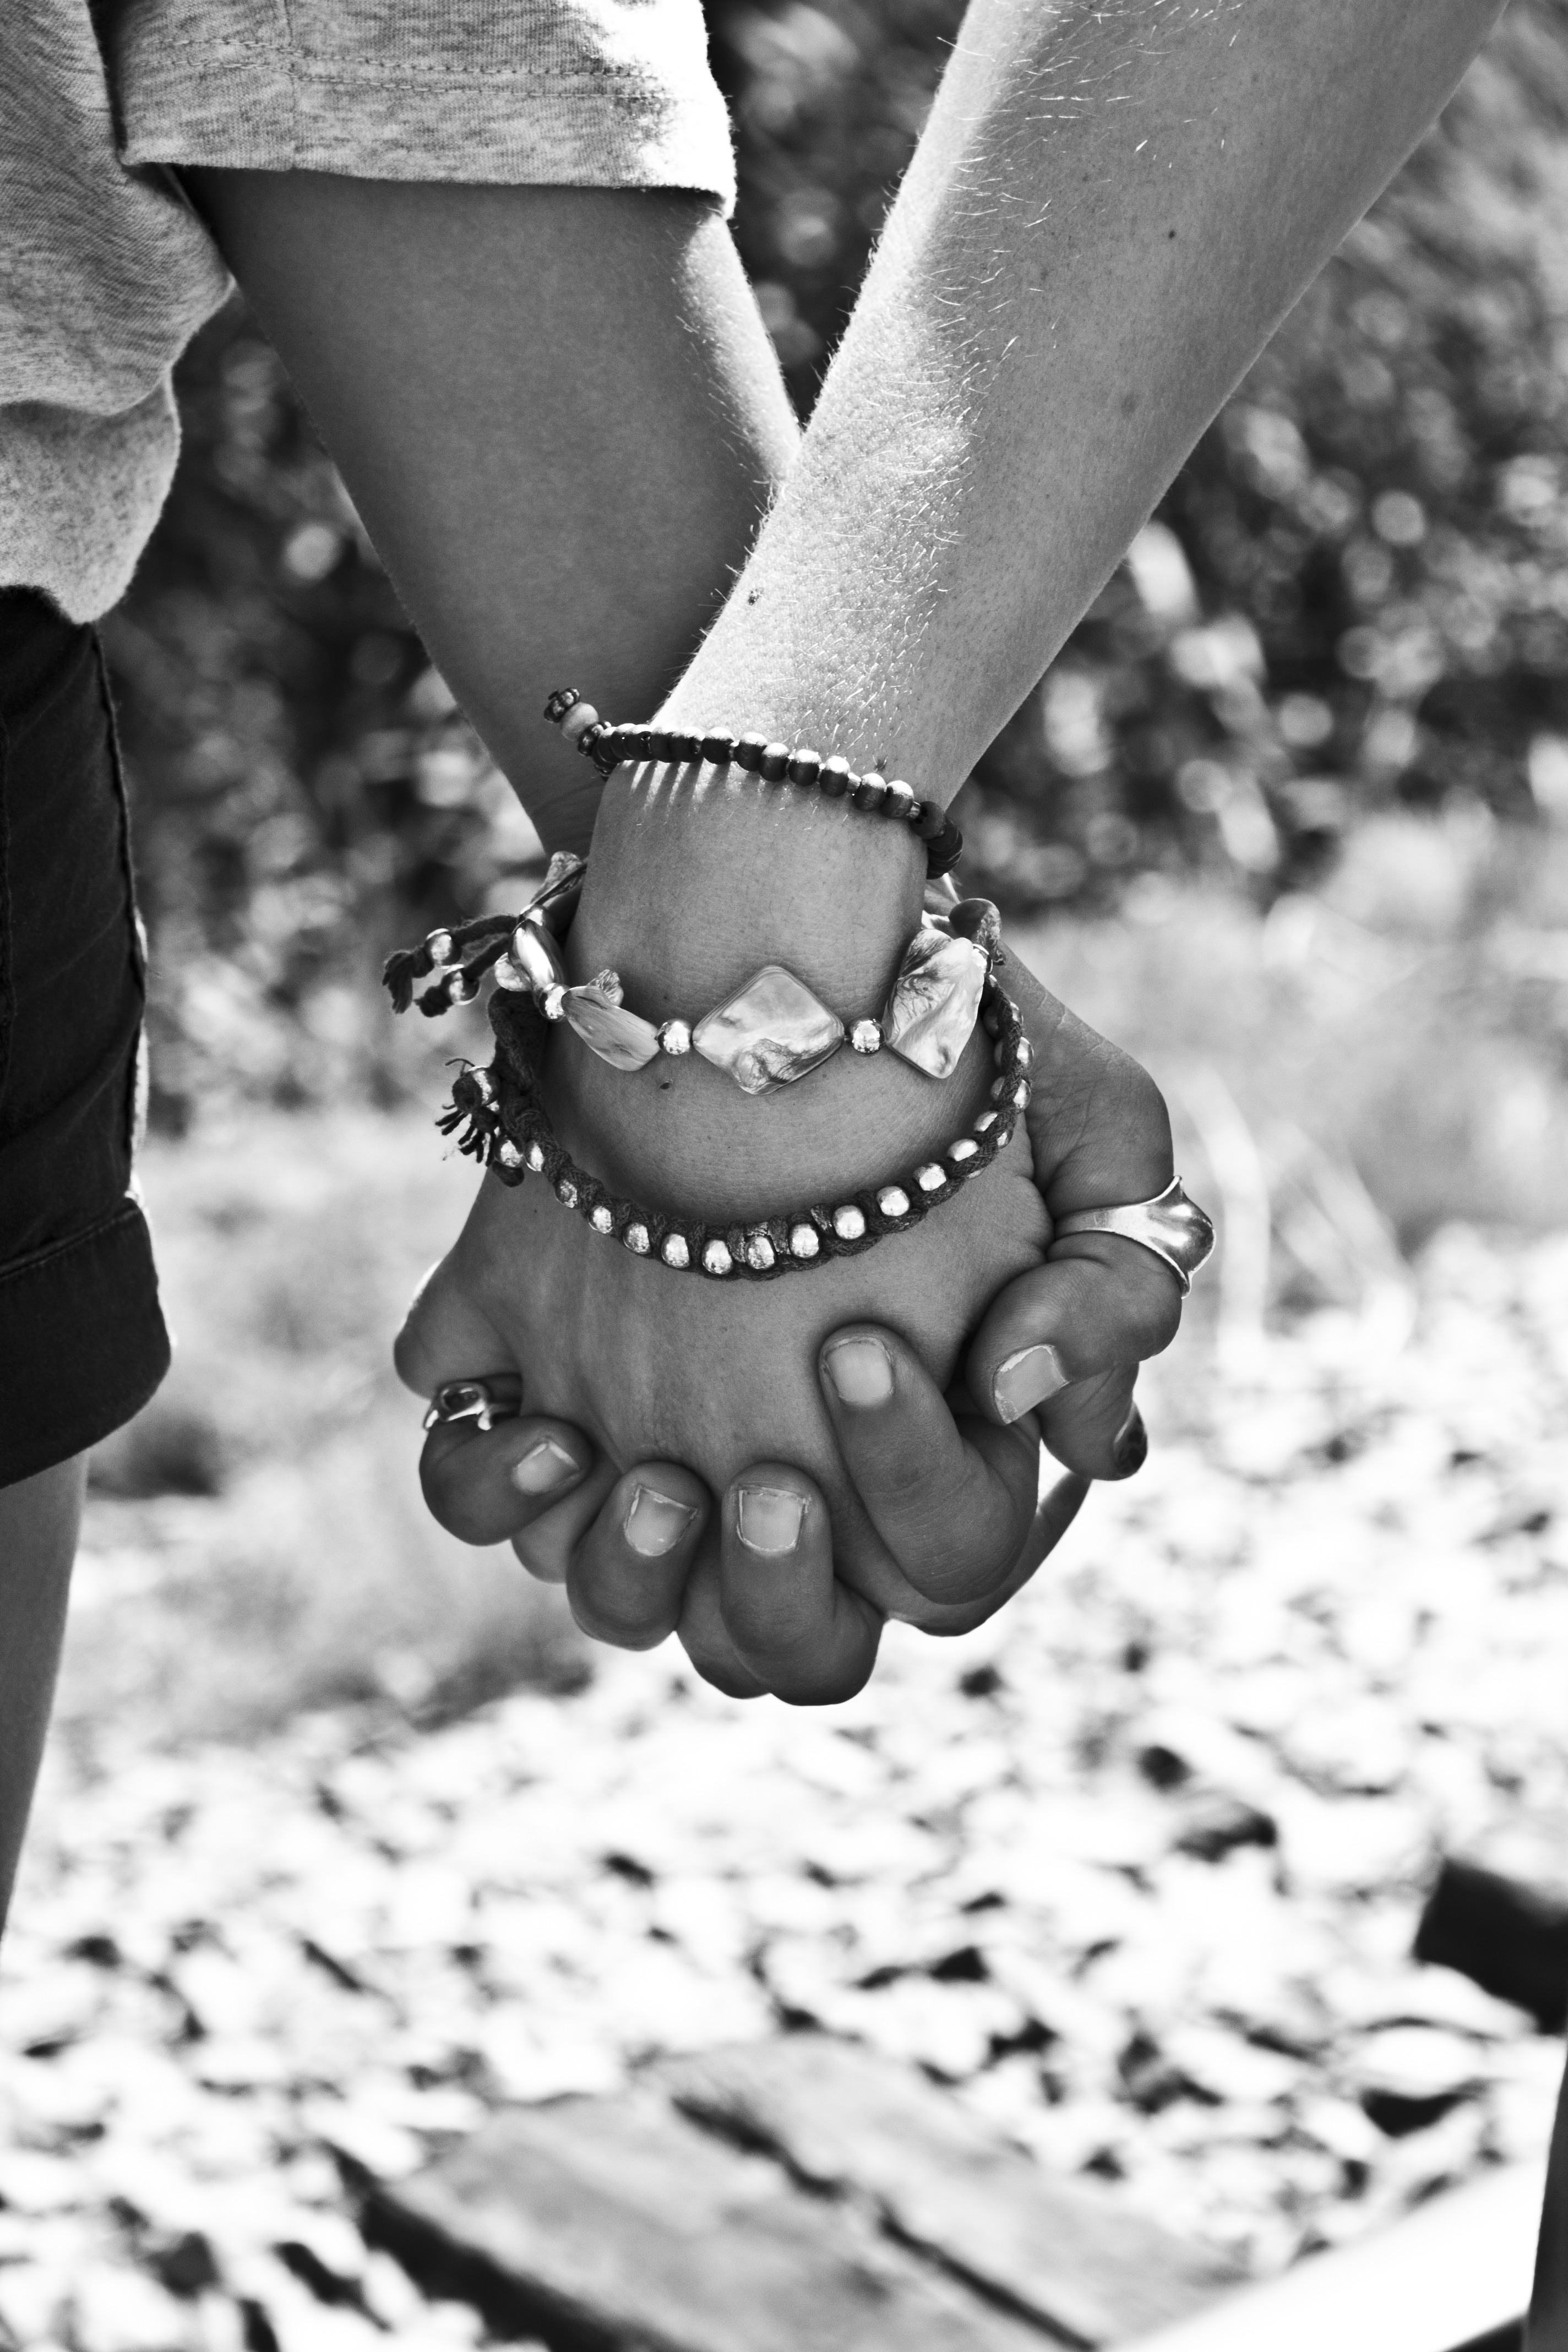
hand, black and white, white, photography, leg, finger, spring, black, monochrome, holding hands, friends, hands, footwear, photograph, beauty, emotion, monochrome photography